Anderson Nocetti

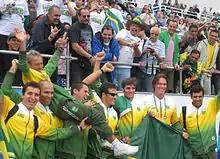
Brazilian men's eights rowing team, after winning silver at the 2007 Pan American Games

Anderson Nocetti (born 5 March 1974 in Florianópolis), nicknamed Macarrão, is a Brazilian Olympic rower. At the 2012 Summer Olympics, he reached the quarter finals in the men's single sculls event.